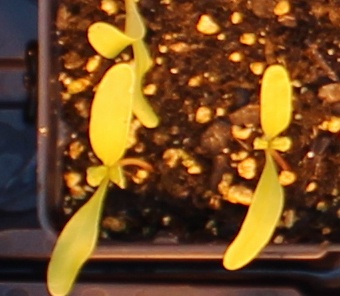
Label: Sugar beet